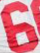
Number: 6